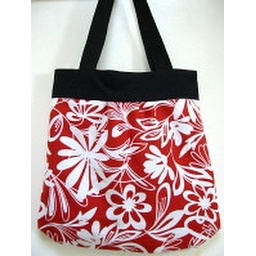
A feminine, softly structued bag in red and white.